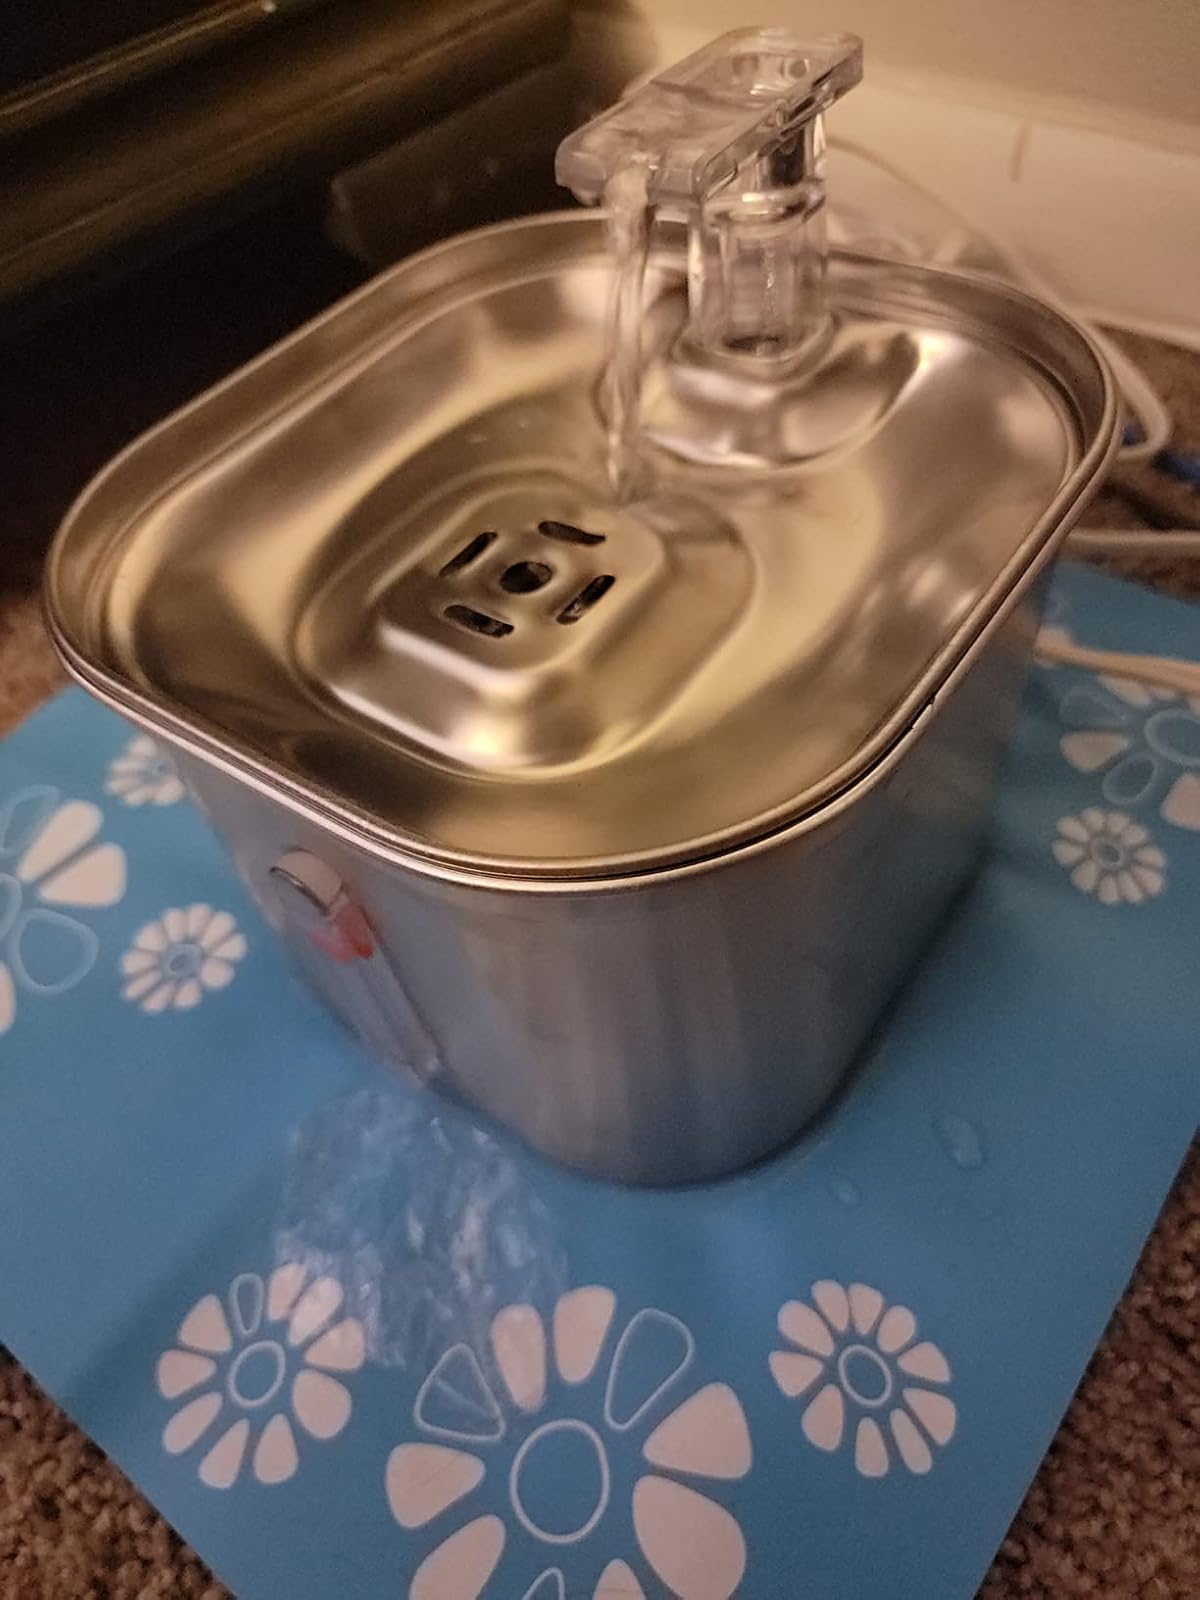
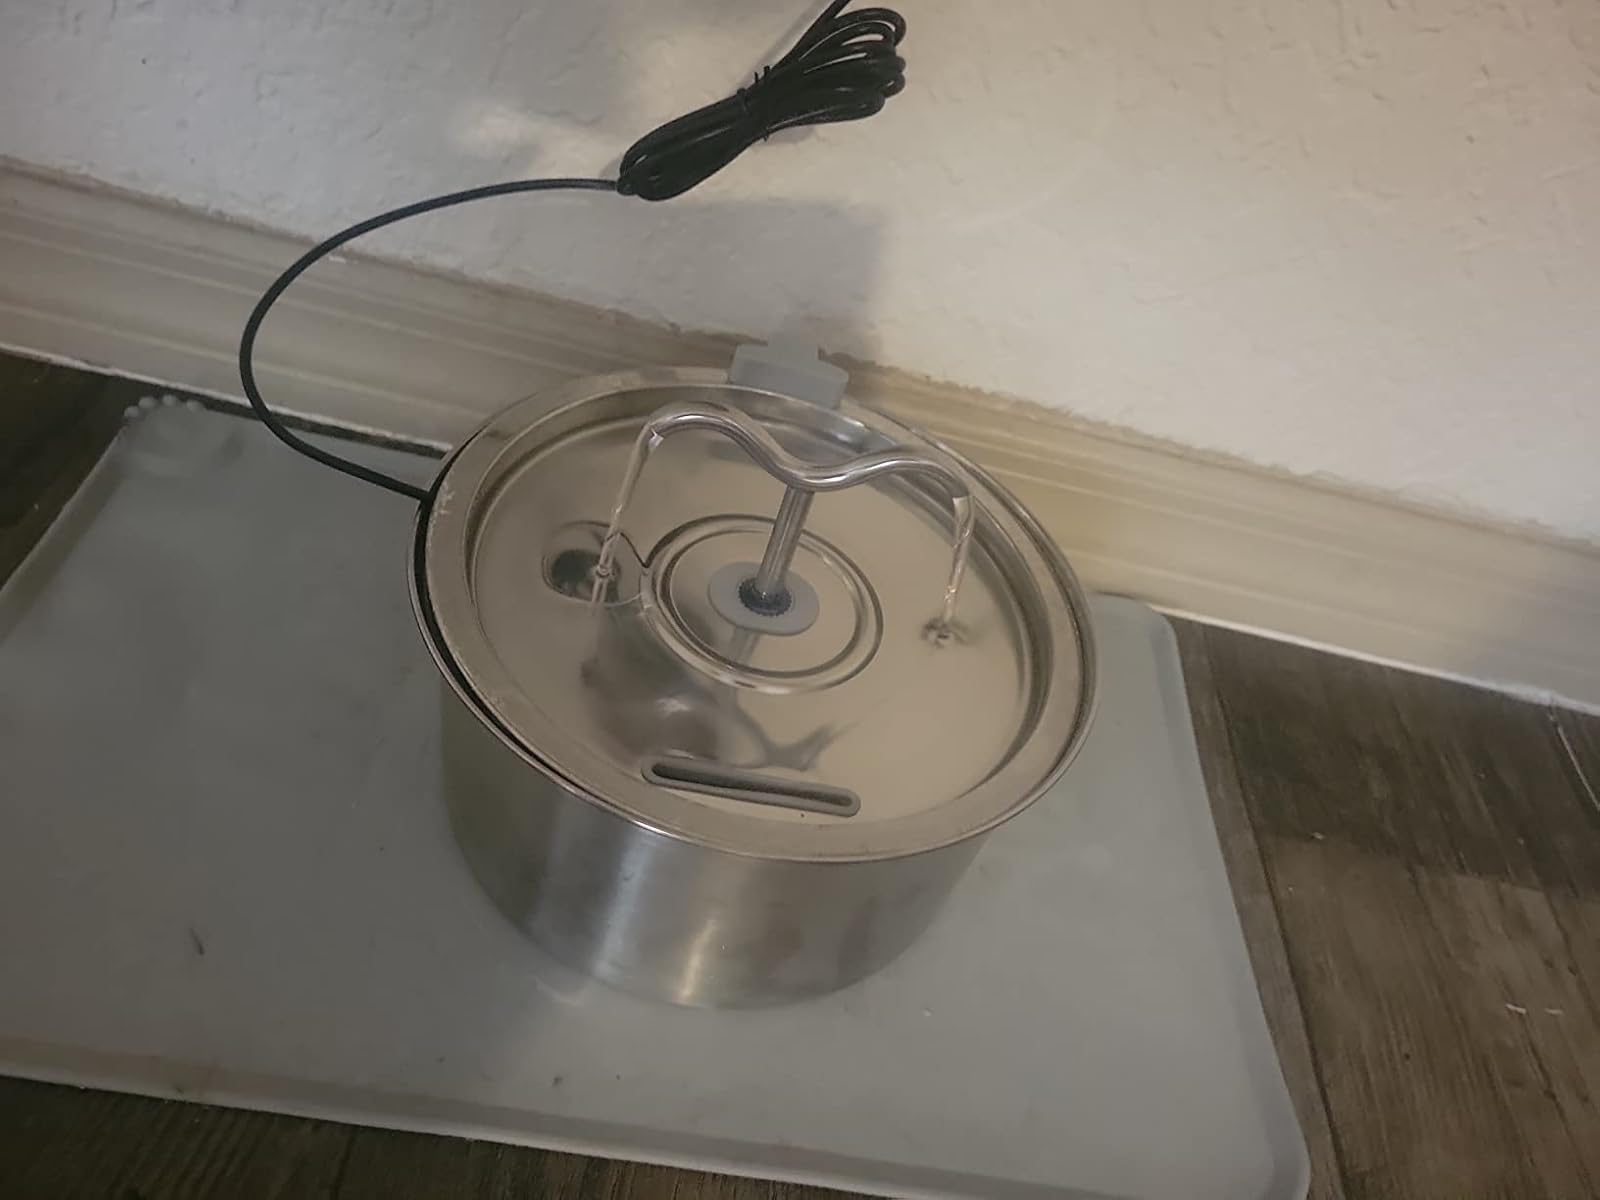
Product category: items_bowl
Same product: no